Northern Catalonia

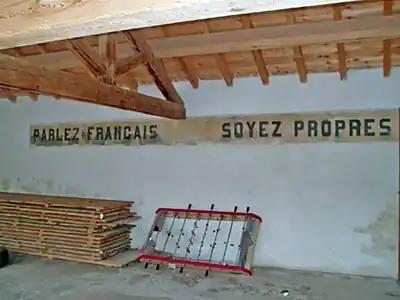
"Speak French, Be Clean" written on the wall of the Aiguatèbia i Talau school

In 1700, the government of Louis XIV prohibited the use of the Catalan language in official documents, although the government only irregularly enforced the edict throughout the eighteenth century.